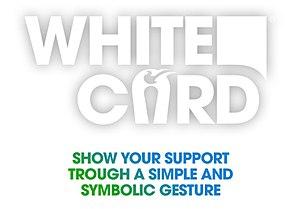
Logo officiel de la Campagne #WhiteCard
Peace and sport, « L'Organisation pour la paix par le sport » est une organisation internationale neutre et indépendante, basée en Principauté de Monaco et placée sous le haut patronage du souverain monégasque Albert II de Monaco. Elle a été créée par le médaillé olympique et champion du monde de pentathlon moderne Joël Bouzou en 2007.